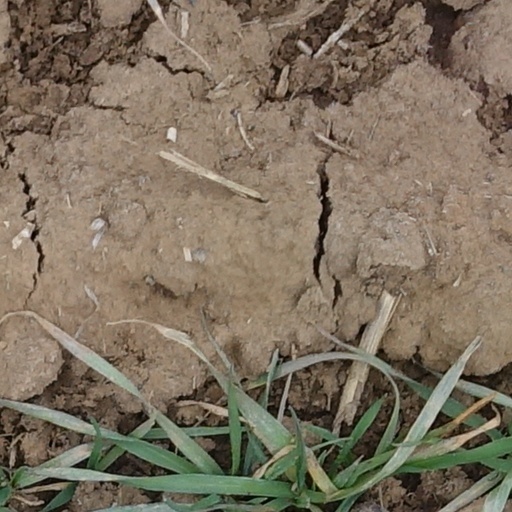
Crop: wheat